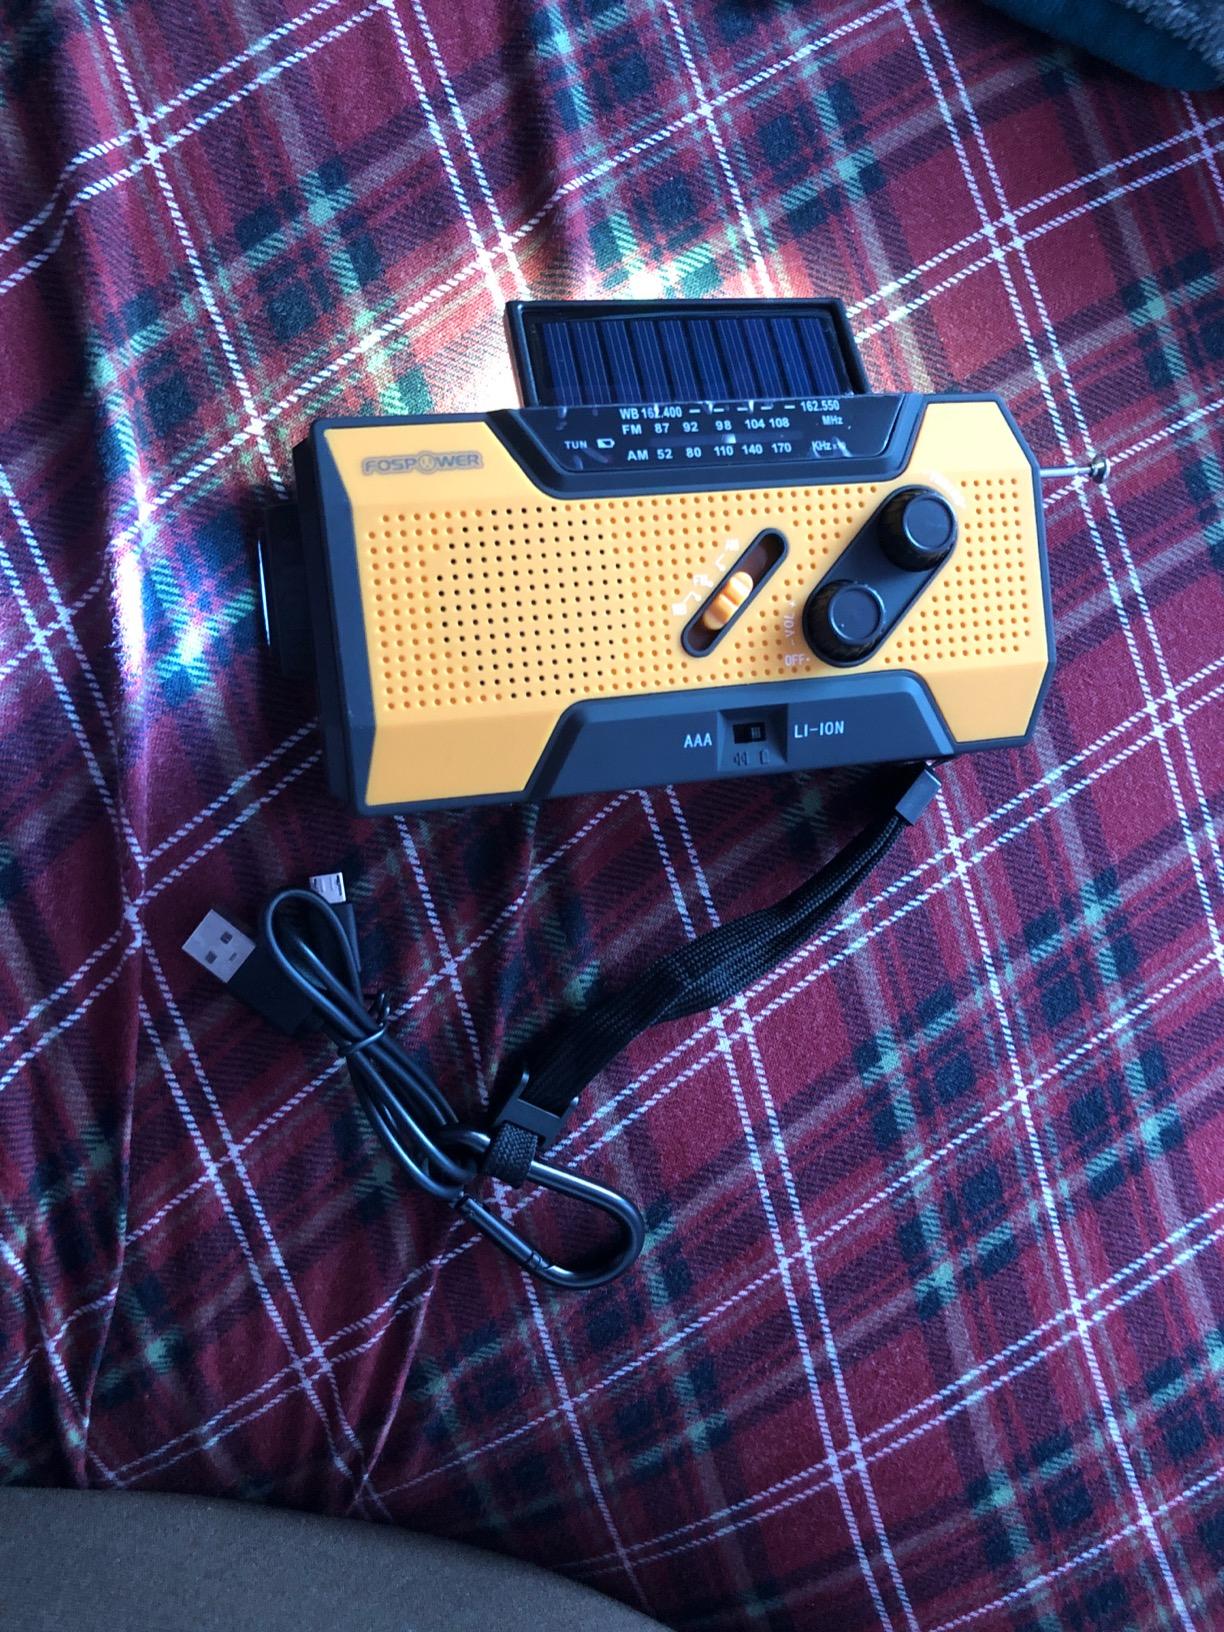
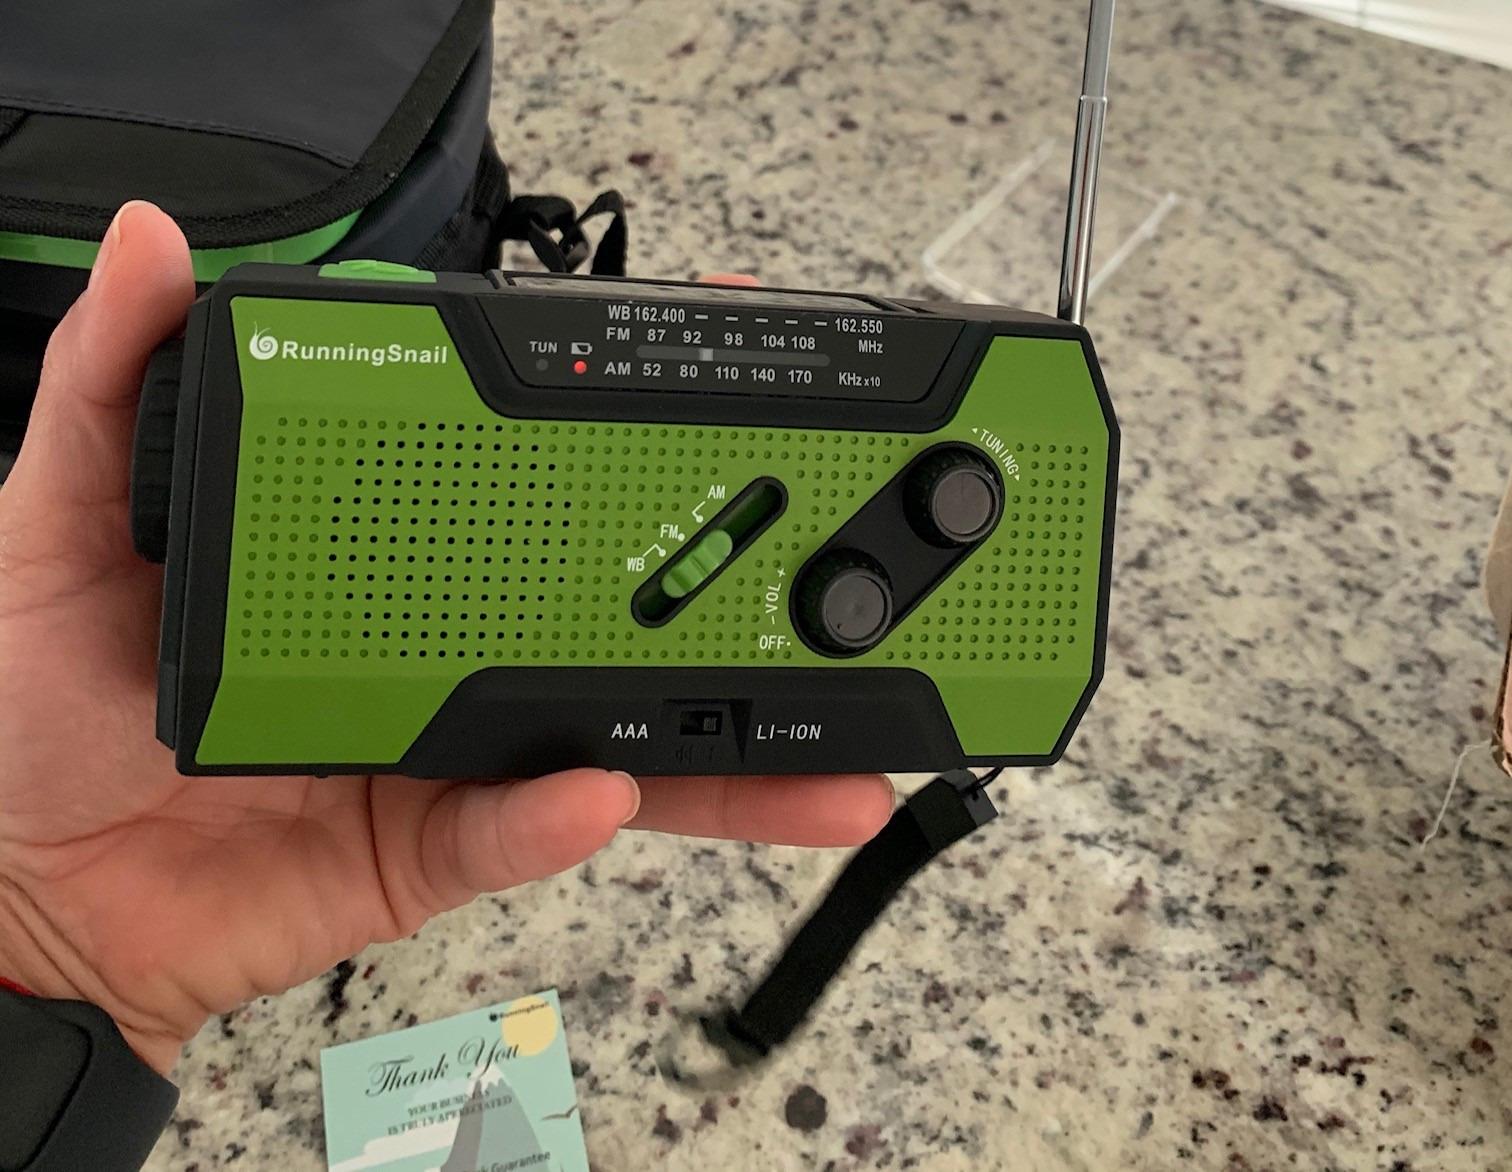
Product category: radio
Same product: no